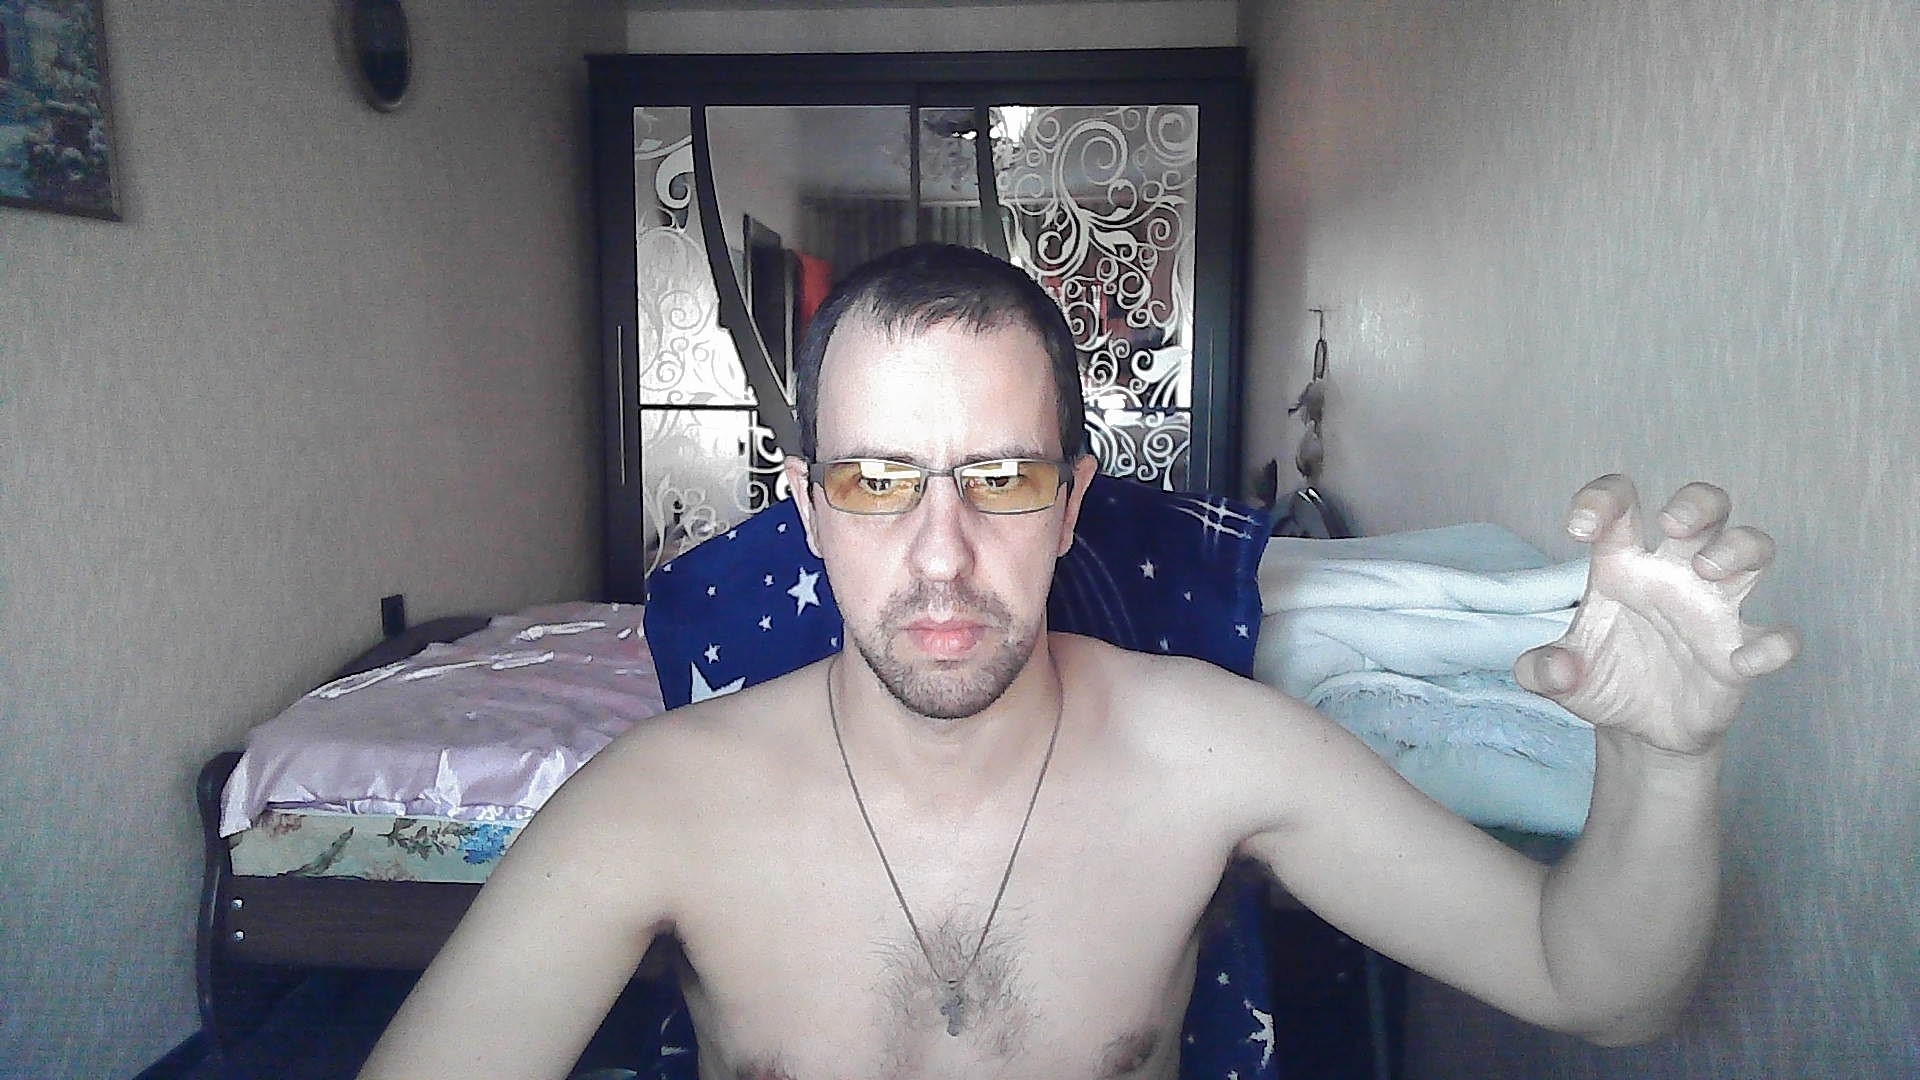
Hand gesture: grabbing